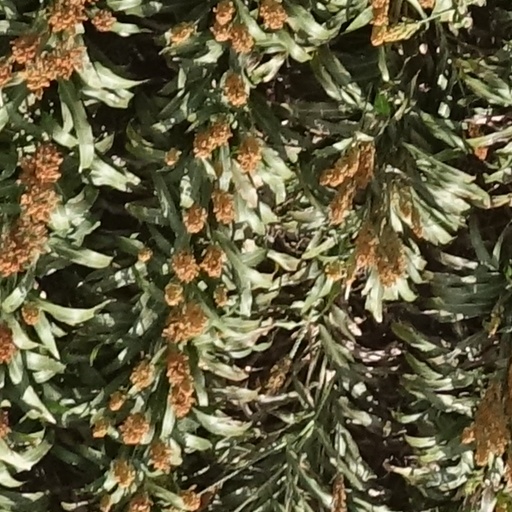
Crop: sorghum